Tiffany & Co.

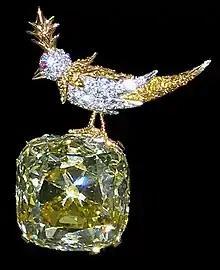
The Tiffany Yellow Diamond

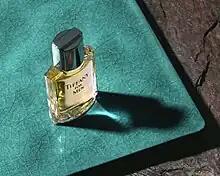
Original 1989 sample bottle of "Tiffany for Men" fragrance

Since 1940, Tiffany's flagship store has operated at the corner of Fifth Avenue and 57th Street in Manhattan, New York City. The polished granite exterior is well known for its window displays, and the store has been the location for a number of films, including "Breakfast at Tiffany's", starring Audrey Hepburn, and "Sweet Home Alabama", starring Reese Witherspoon. Beginning in 2019, the store underwent an extensive renovation, concluding in 2023 and reopening to the public on April 27. The project was designed by American architect Peter Marino.